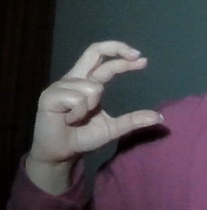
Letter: thal